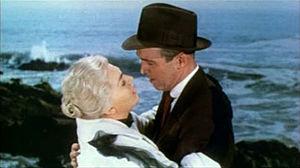
Pas de printemps pour Marnie est un thriller film américain réalisé par Alfred Hitchcock, sorti en 1964. Quarante-cinquième long métrage d'Hitchcock, il est inspiré d'un roman de Winston Graham, Marnie, adapté par la scénariste Jay Presson Allen.
Sueurs froides, souvent désigné sous son titre original Vertigo, est un film américain réalisé par Alfred Hitchcock, sorti en 1958, avec dans les rôles principaux James Stewart et Kim Novak
Sir Alfred Hitchcock [ˈælfɹɪd ˈhɪt͡ʃkɒk] est un réalisateur, scénariste et producteur de cinéma britannique né le 13 août 1899 à Leytonstone et mort le 29 avril 1980 à Bel Air.
L'Armée des douze singes, ou 12 Singes au Québec, est un film de science-fiction américain réalisé par Terry Gilliam et sorti en 1995, librement adapté du court métrage La Jetée, de Chris Marker. Universal Studios a acquis les droits pour faire de La Jetée un long métrage et Janet et David Peoples ont été engagés pour écrire le scénario.
Le terme de « blonde hitchcockienne » désigne une partie des personnages féminins apparaissant dans les films d'Alfred Hitchcock, souvent en tant que premier rôle féminin, et les actrices qui les interprètent. Femmes fatales, elles répondent systématiquement au stéréotype de la belle blonde glaciale et sophistiquée. Beautés froides et diaphanes, elles possèdent paradoxalement un grand charme sensuel. Par extension, on qualifie parfois de « blondes hitchcockiennes » les femmes et actrices possédant les mêmes caractéristiques que ces dernières.